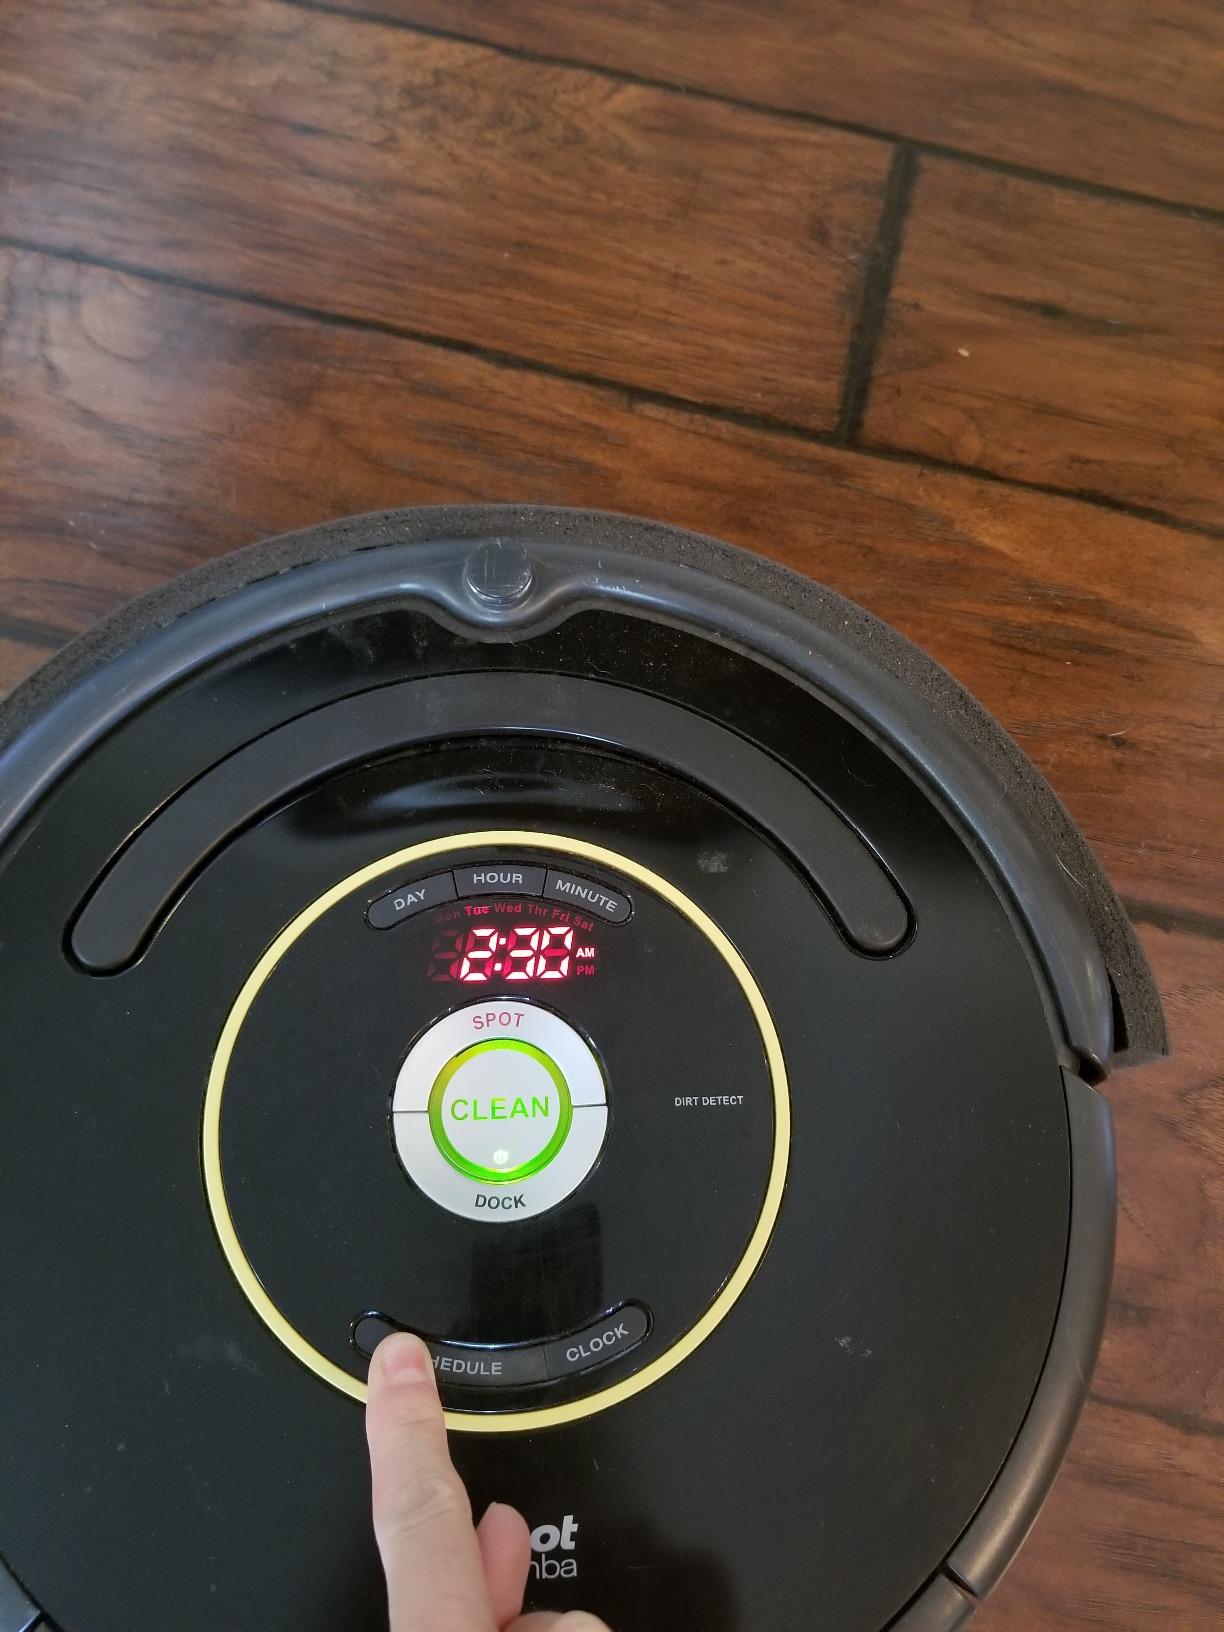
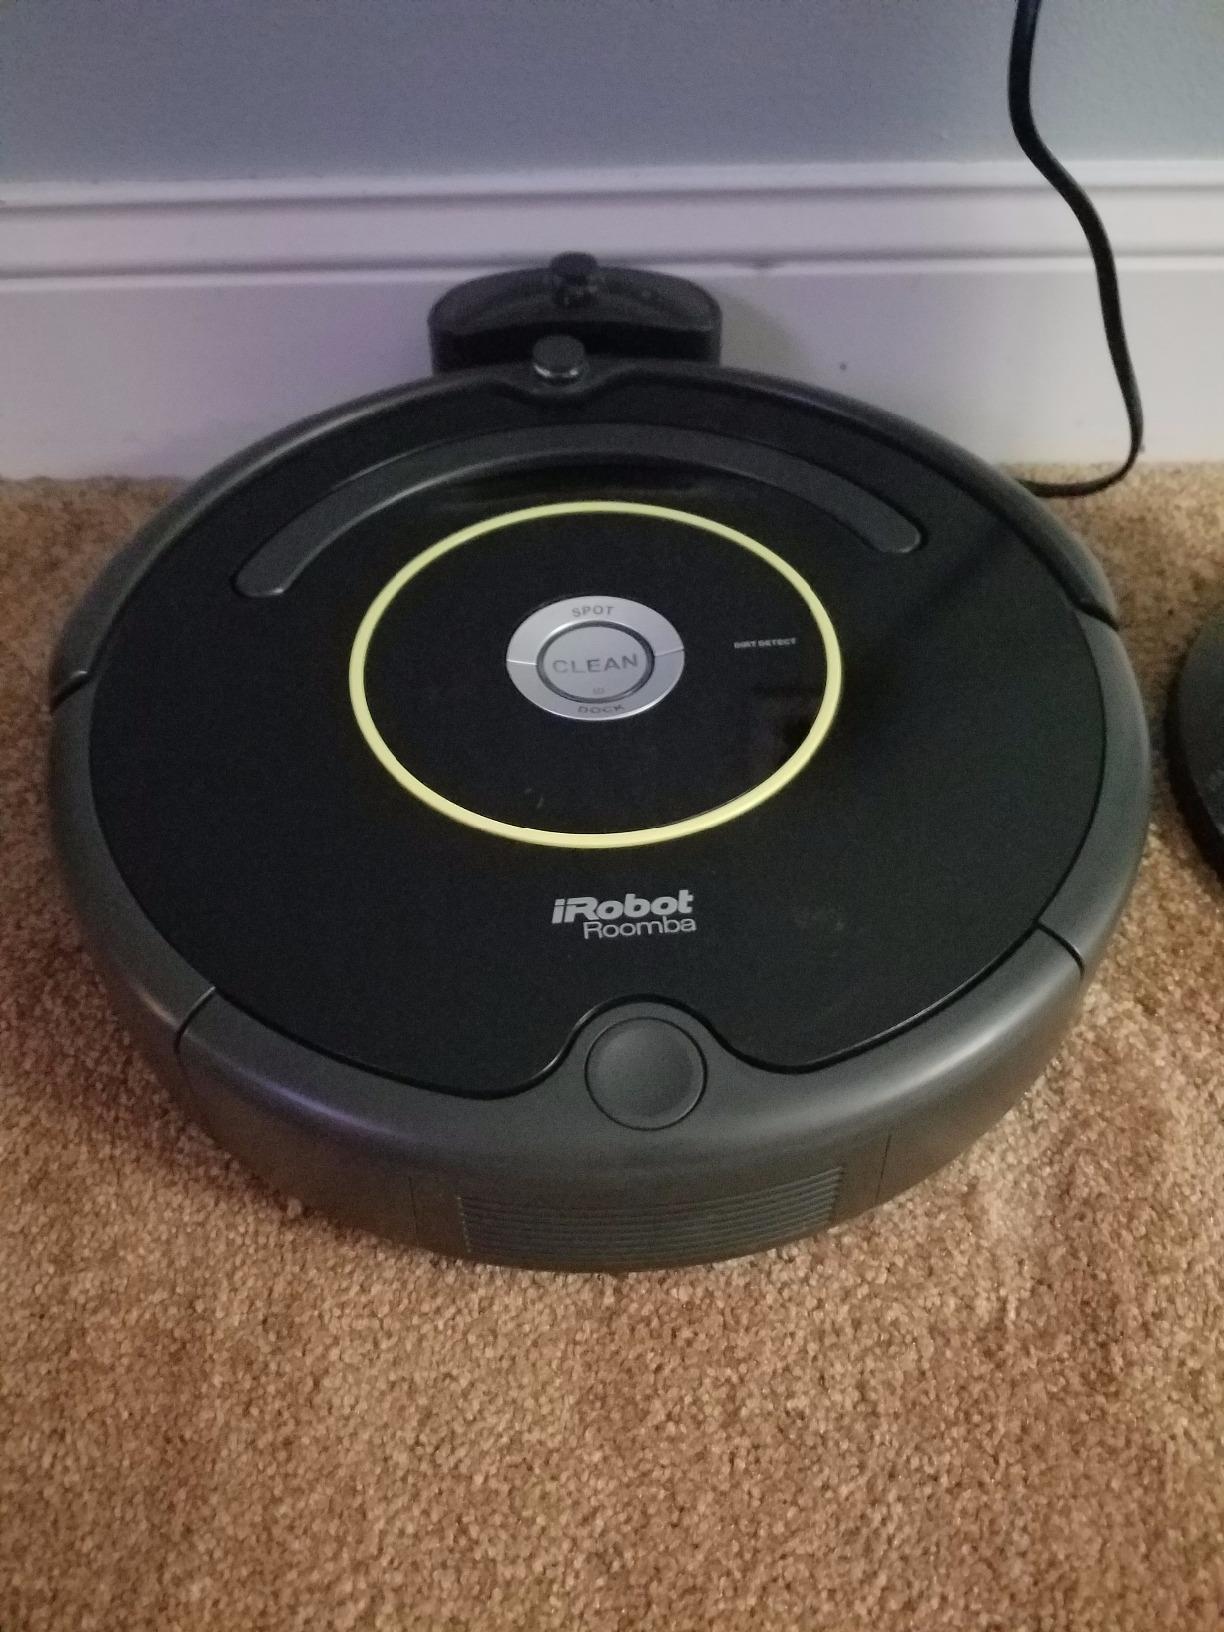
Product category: items_vacuum
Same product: yes